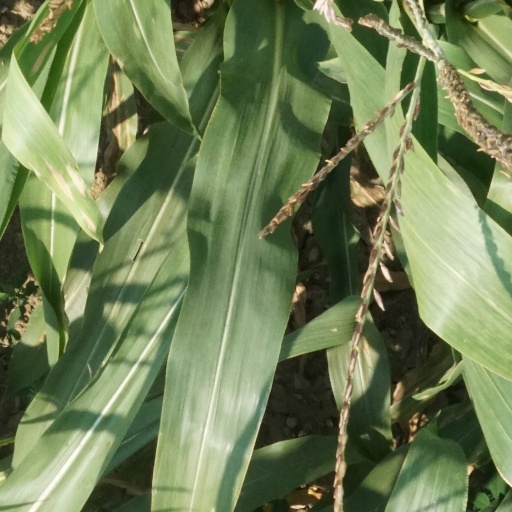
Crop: maize; corn